Cadera railway station

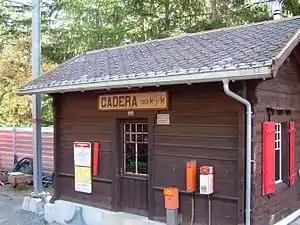
The station building in 2007

Cadera railway station is a railway station in the municipality of Poschiavo, in the Swiss canton of Graubünden. It is located on the Bernina line of the Rhaetian Railway.